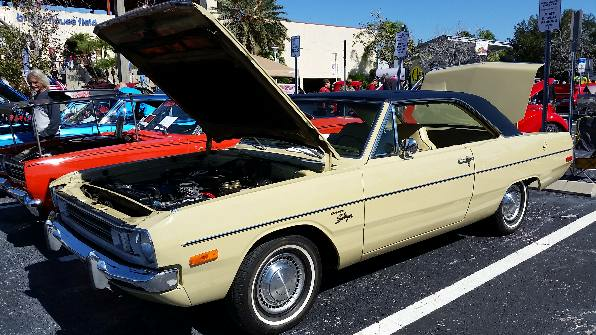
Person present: No